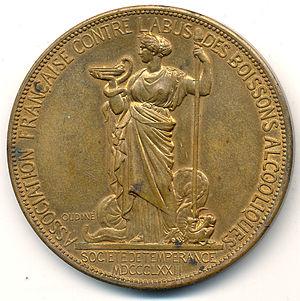
ASSOCIATION CONTRE L'ABUS DES BOISSONS ALCOOLIQUES 1872, médaille bronze 51mm, signée Oudiné, 1872
L'Association nationale de prévention en alcoologie et addictologie est une association visant à promouvoir et contribuer à une politique globale de prévention des risques et des conséquences de l'alcoolisation et des pratiques addictives. Les origines de l'association remontent à 1872 ce qui en fait une des plus influentes en France dans son domaine.
Eugène-André Oudiné, né le 1ᵉʳ janvier 1810 à Paris où il est mort le 12 avril 1887, est un sculpteur et médailleur français.